2015 Rugby World Cup – repechage qualification

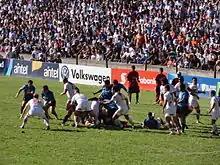
Uruguay vs Russia

For the 2015 Rugby World Cup qualifying, there were three inter-confederation play-offs to determine the final qualification spot to the 2015 Rugby World Cup. The process ended with the 20th and final team to qualify for the World Cup. Four teams, the best non-qualifier from each region except Oceania, competed for the last place at the Rugby World Cup finals in England. Uruguay won the final play, thus becoming the 20th qualifier for the World Cup and joined hosts England, Australia, Wales and Fiji in Pool A.